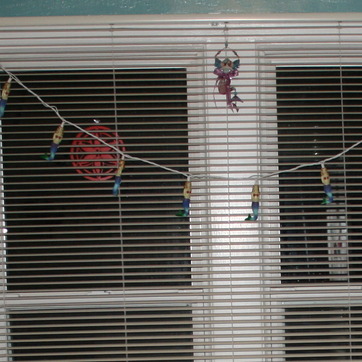
Material: plastic